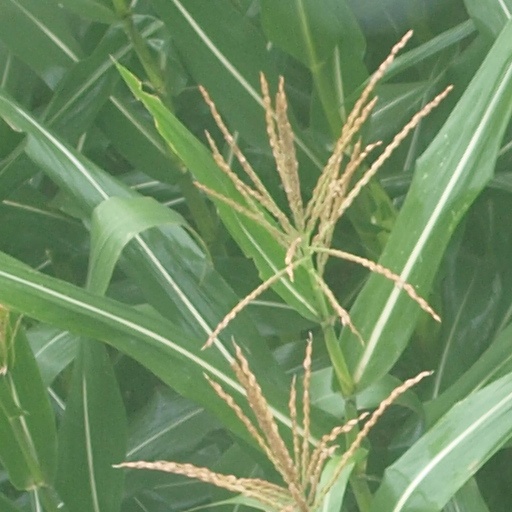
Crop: maize; corn